Alone (2015 Kannada film)

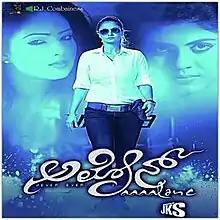
Theatrical release poster in Kannada

Alone is a 2015 Indian romantic thriller film directed by JKS. It is a Tri-language film shot in Kannada and Tamil with the latter version titled Karaioram. The film stars Simran, Nikesha Patel, Vasishta N. Simha, Ganesh, Ineya and Radha Ravi in lead roles. The Kannada version of the film was released in November 2015, while the Tamil film was released in January 2016.